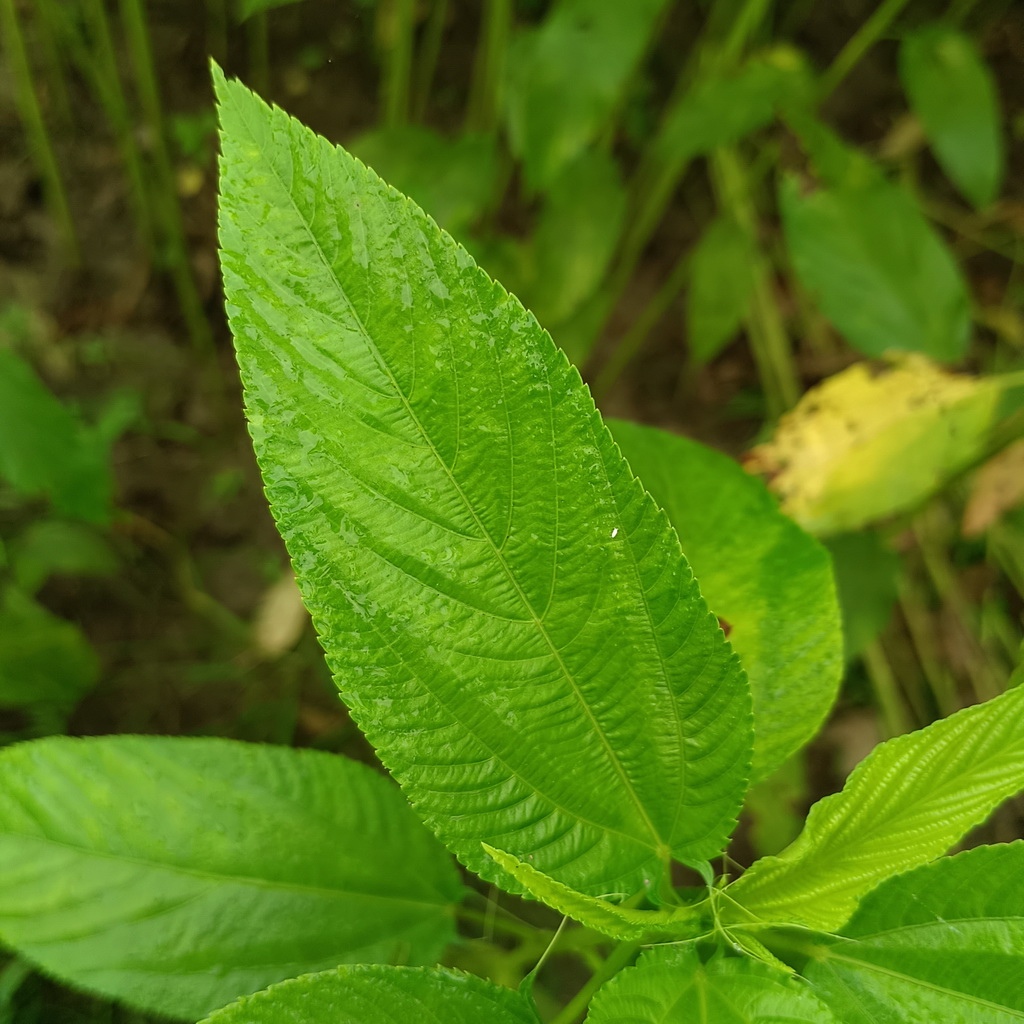
Label: Fresh